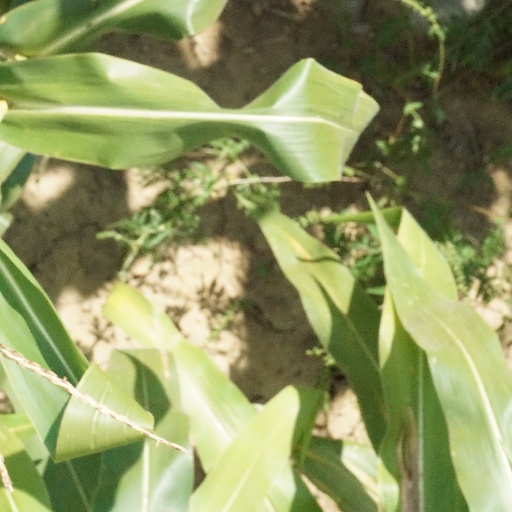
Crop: maize; corn